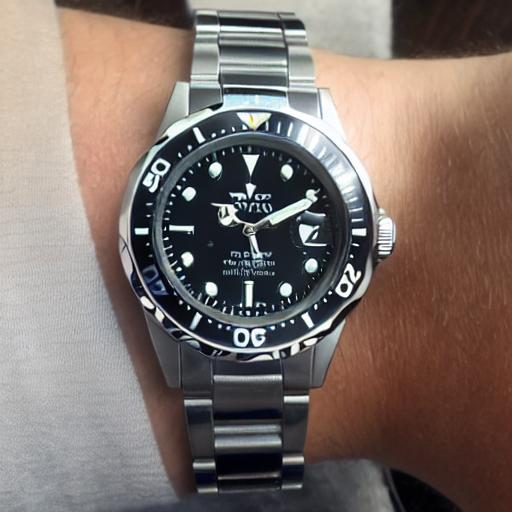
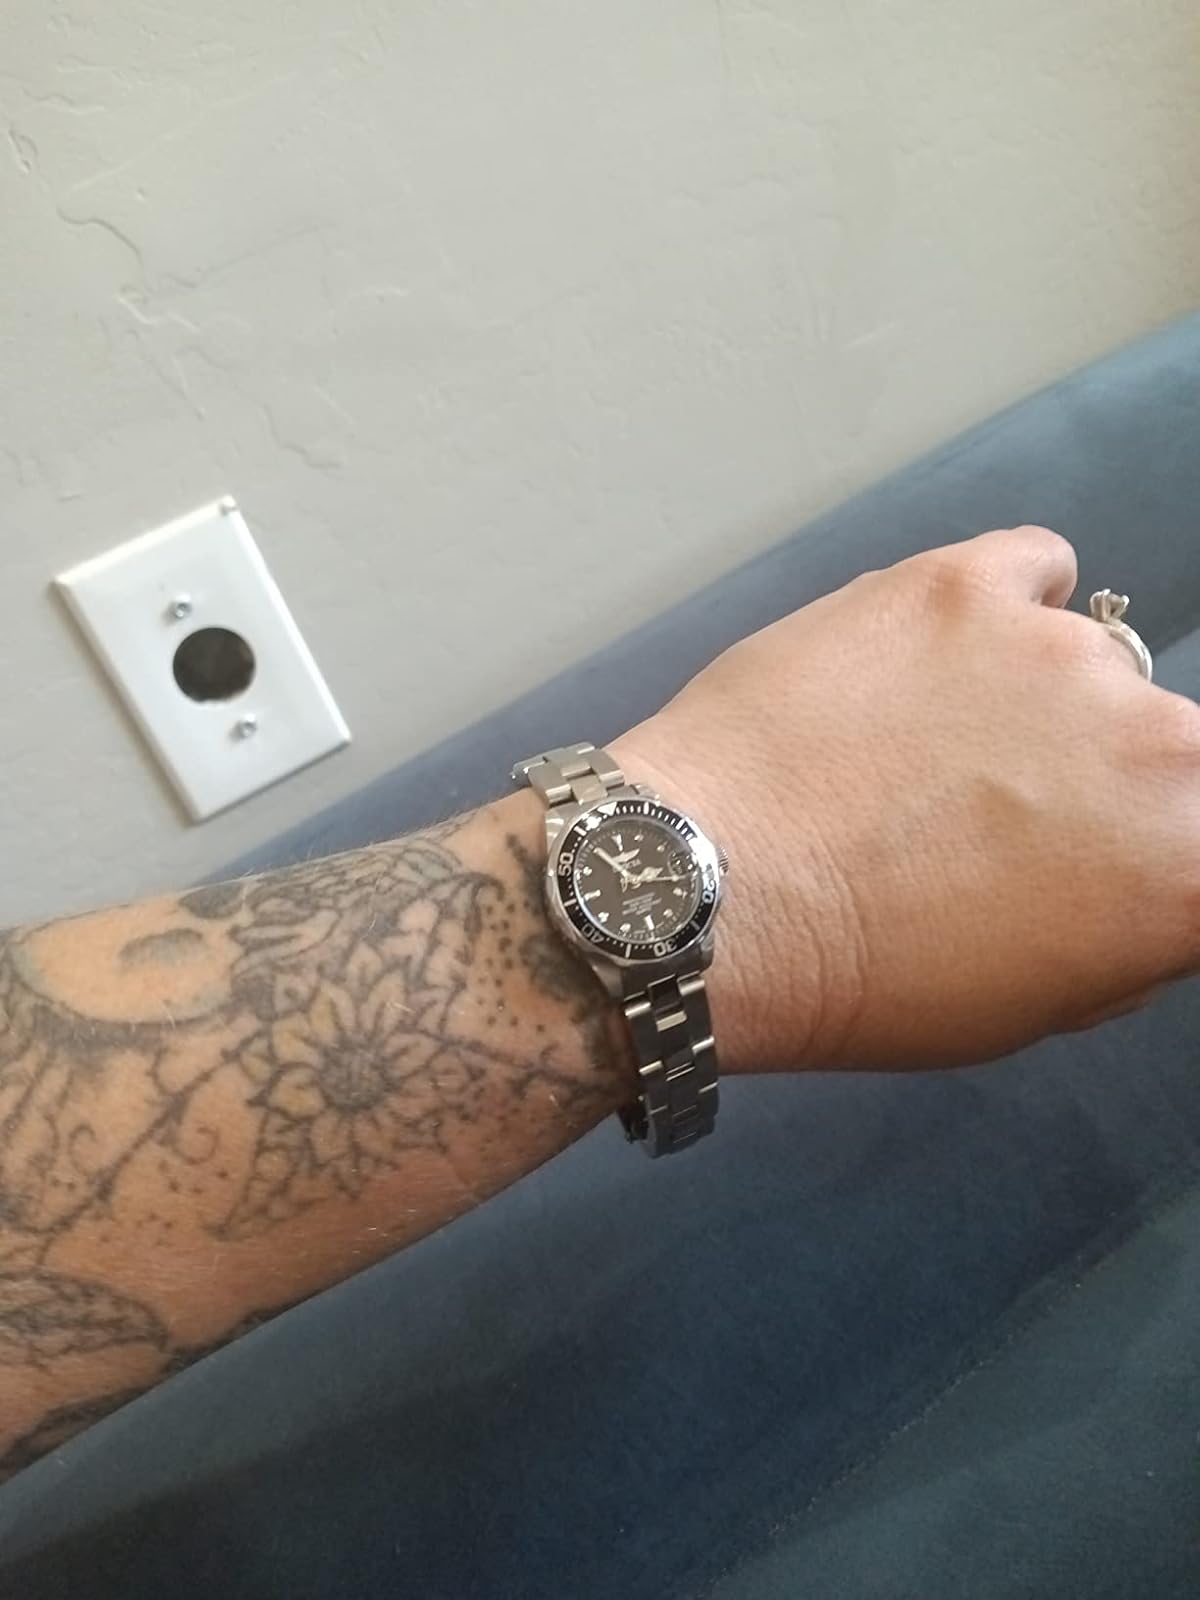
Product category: accessories_watch
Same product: no